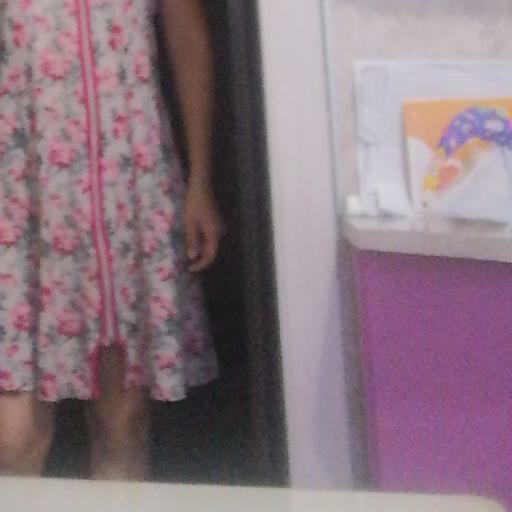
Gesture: no_gesture